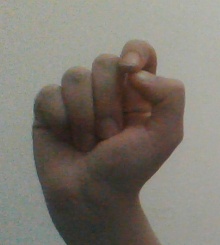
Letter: fa